Neelum Sharma

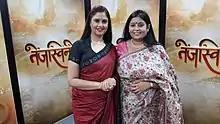

Through her show "Tejaswini", Neelum focused on women achievers of India. She was also a documentary filmmaker, having over 60 films to her name. She started her career with Doordarshan in 1995 and was associated with the channel for over 20 years. She died on 17 August 2019 at the age of 50 due to cancer.